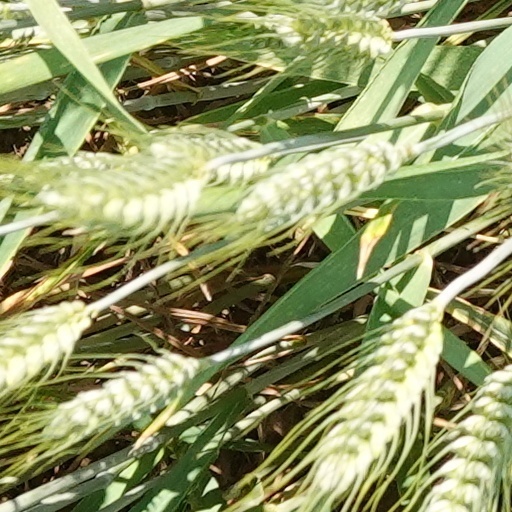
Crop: wheat